Power Mac G5

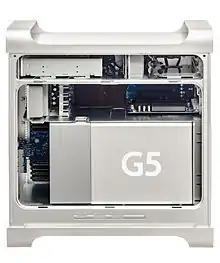
The inside of a Power Mac G5, late 2005 model

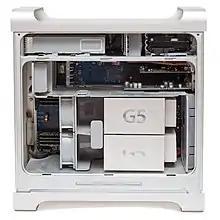
The inside of an air-cooled dual-processor 2003 model

The PowerPC G5 (called the PowerPC 970 by its manufacturer, IBM) is based upon IBM's 64-bit POWER4 microprocessor. At the Power Mac G5's introduction, Apple announced a partnership with IBM in which IBM would continue to produce PowerPC variants of their POWER processors. According to IBM's Dr. John E. Kelly, "The goal of this partnership is for Apple and IBM to come together so that Apple customers get the best of both worlds, the tremendous creativity from the Apple corporation and the tremendous technology from the IBM corporation. IBM invested over US$3 billion in a new lab to produce these large, 300 mm wafers." This completely automated facility in East Fishkill, New York figured heavily in IBM's larger microelectronics strategy.